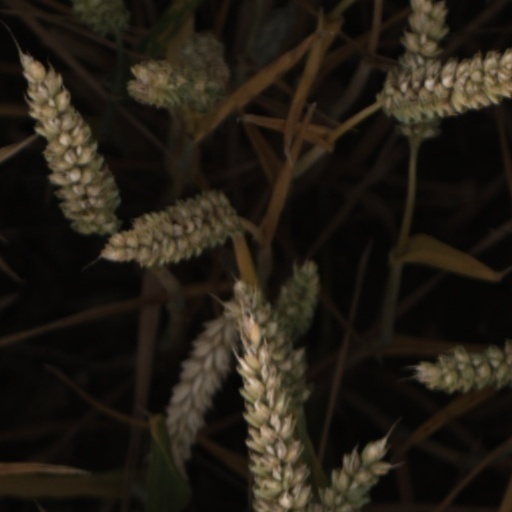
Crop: wheat